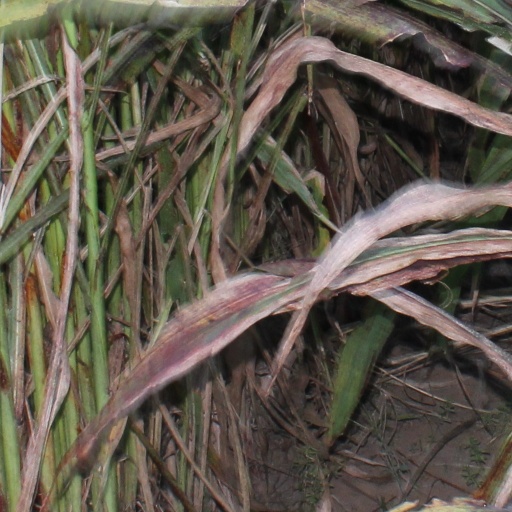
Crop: sorghum